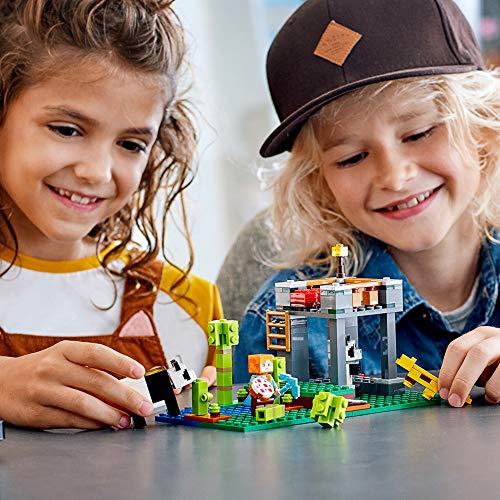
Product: LEGO Minecraft The Panda Nursery 21158 Construction Toy for Kids, Great Gift for Fans of Minecraft and Pandas, New 2020 (204 Pieces)
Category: Toys & Games | Building Toys | Building Sets
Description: Put Minecraft adventures and creative building in kids' hands with these new for 2020 LEGO models of the cutest mobs in Minecraft, mom, and baby panda, in their panda nursery.
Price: $19.99
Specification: ProductDimensions:10.3x7.5x2.4inches|ItemWeight:11.4ounces|ShippingWeight:11.8ounces(Viewshippingratesandpolicies)|ASIN:B07WHF7H6T|Itemmodelnumber:6288708|Manufacturerrecommendedage:7yearsandup